John Mitchel

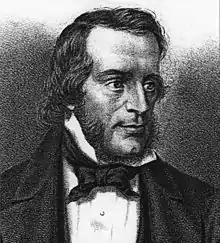
Thomas Davis

Mitchel began to write for the "Nation" in February 1843. He co-authored an editorial with Thomas Davis, "the Anti-Irish Catholics", in which he embraced Davis's promotion of the Irish language and of Gaelic tradition as a non-sectarian basis for a common Irish nationality. Mitchel, however, did not share Davis's anti-clericalism, declining to support Davis as he sought to reverse O'Connell's opposition to the government's secular, or as O'Connell proposed "Godless", Colleges Bill.